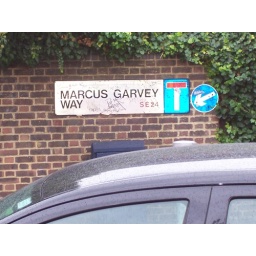
radical brixton lives! if only in street signs